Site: brandenburg
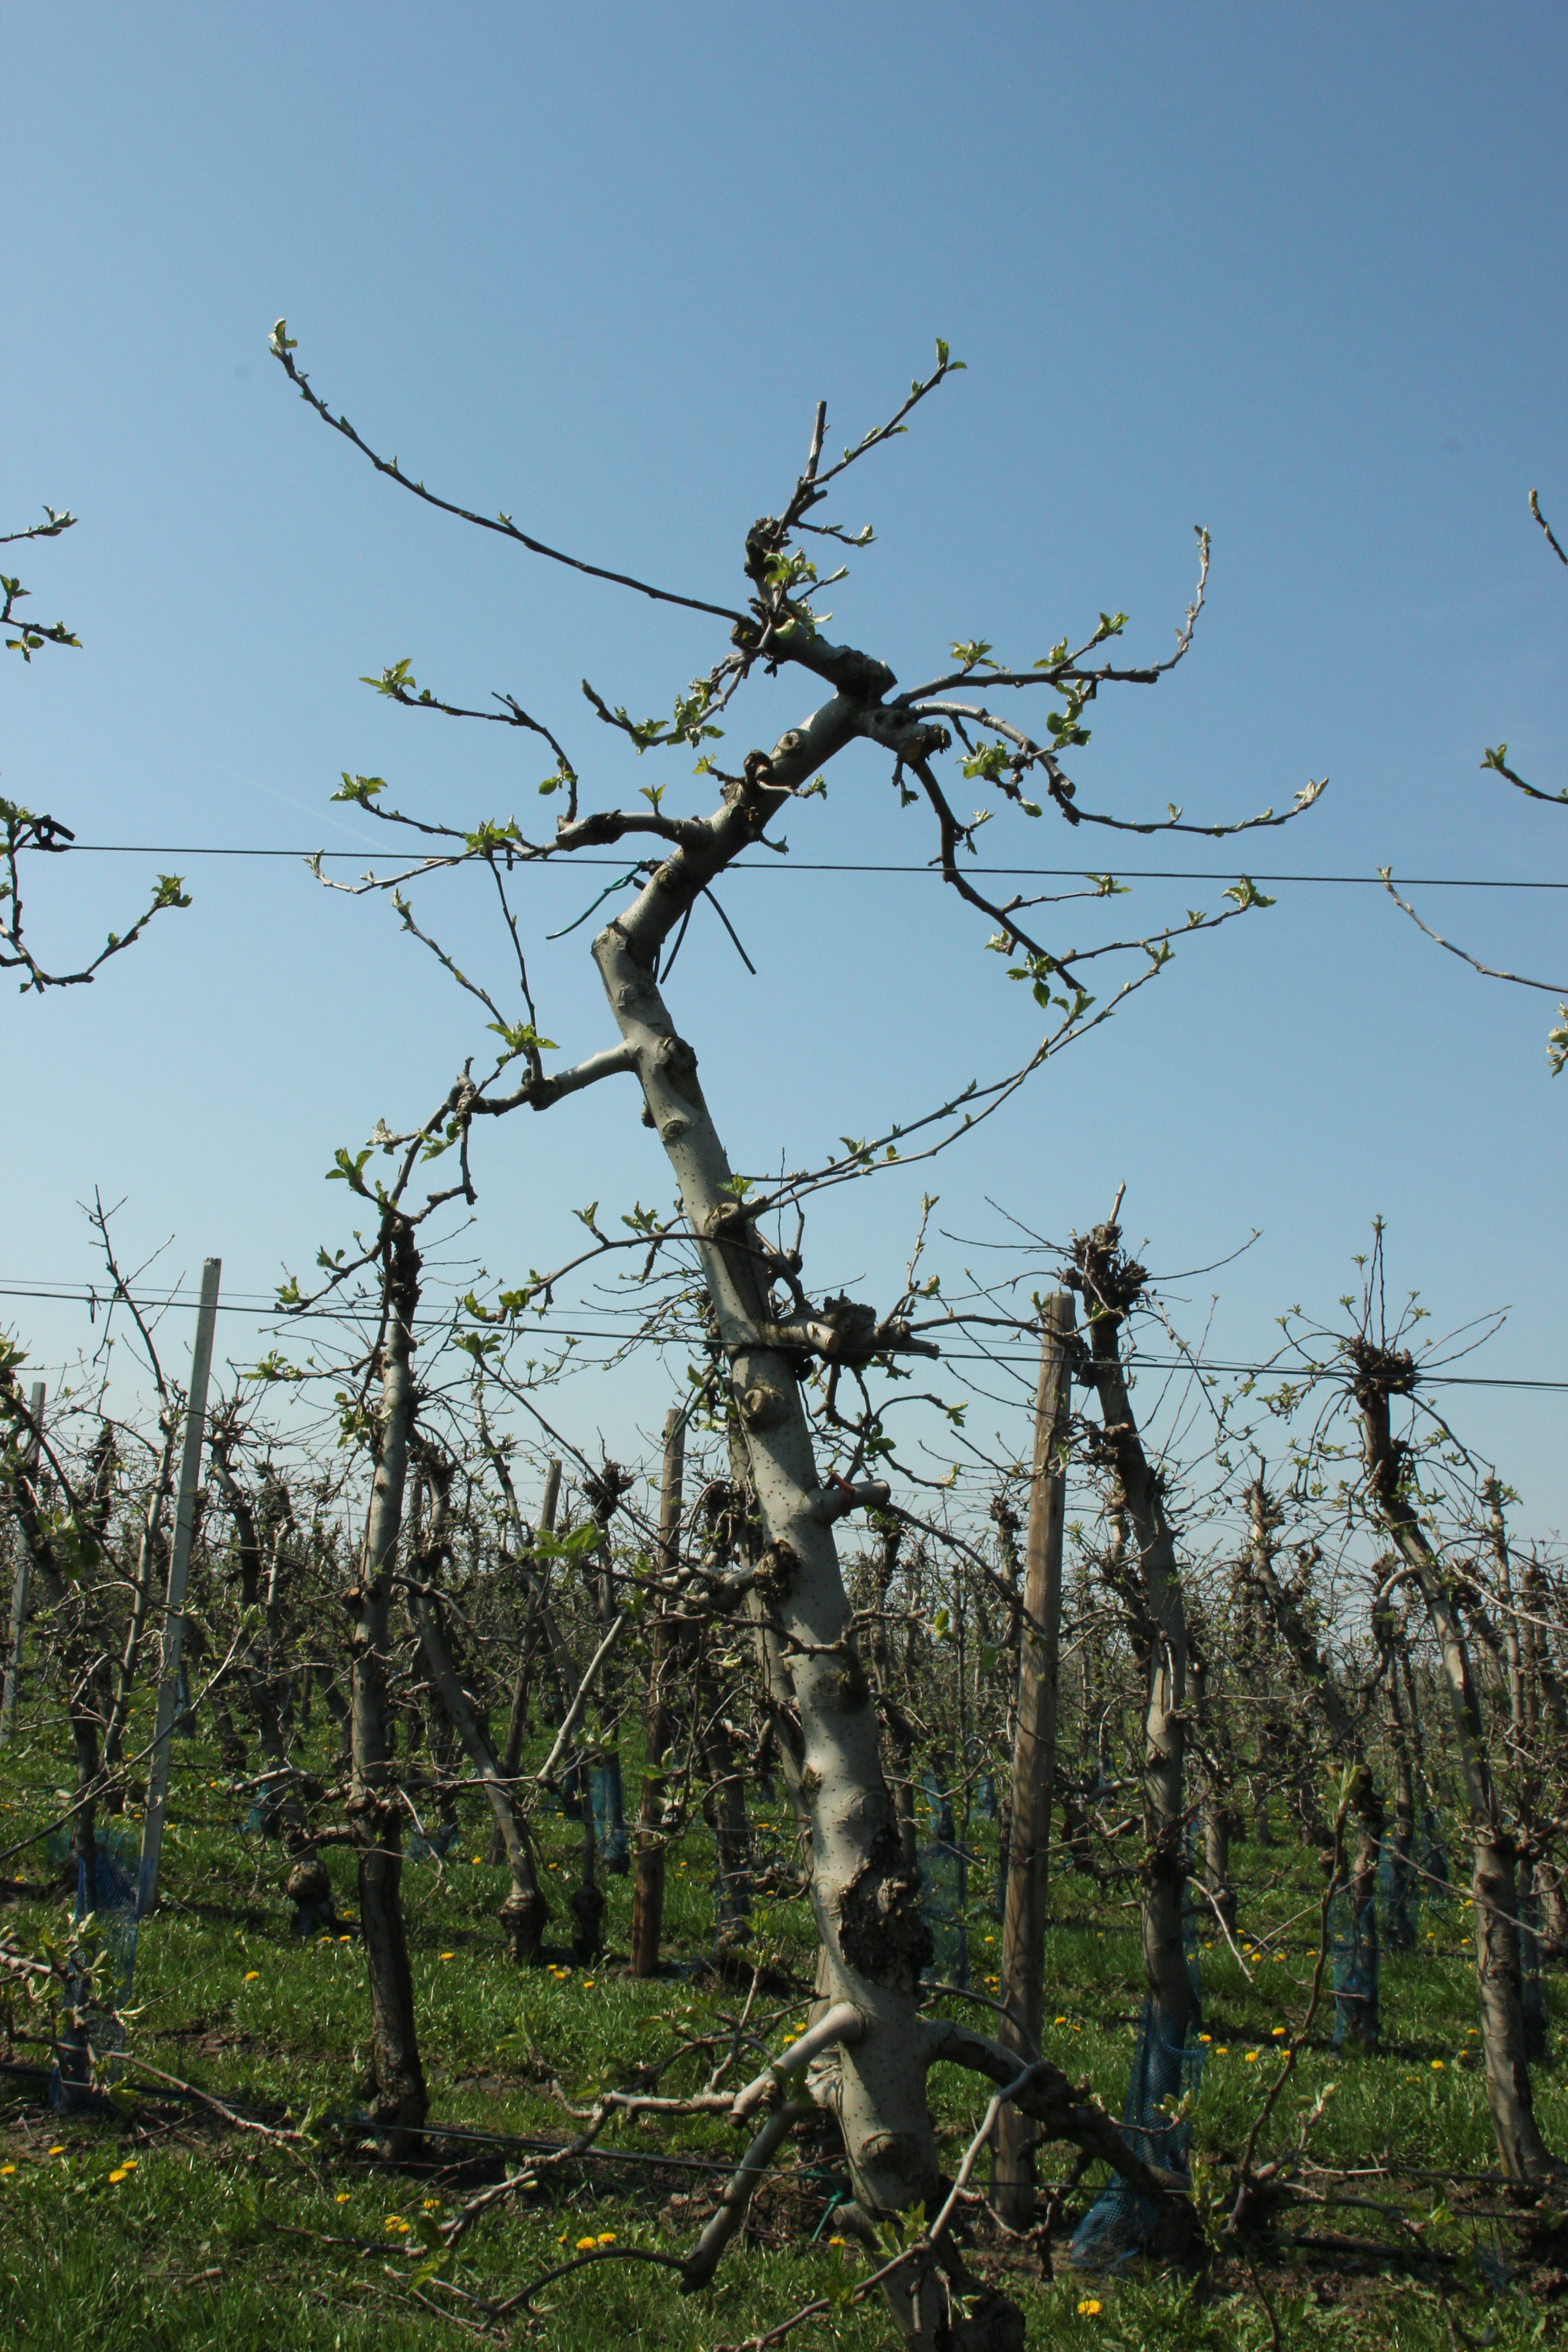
Growth stage (BBCH 56): Inflorescence emergence